Sin City: A Dame to Kill For

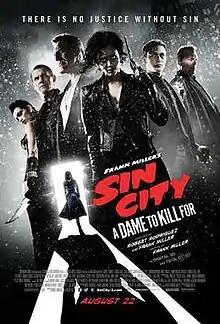
Theatrical release poster

Sin City: A Dame to Kill For (also known as Frank Miller's Sin City: A Dame to Kill For) is a 2014 American action crime anthology film and follow-up to the 2005 film "Sin City". Directed by Robert Rodriguez and Frank Miller, the script is written by Miller and is primarily based on the second book in the "Sin City" series by Miller, "A Dame to Kill For".